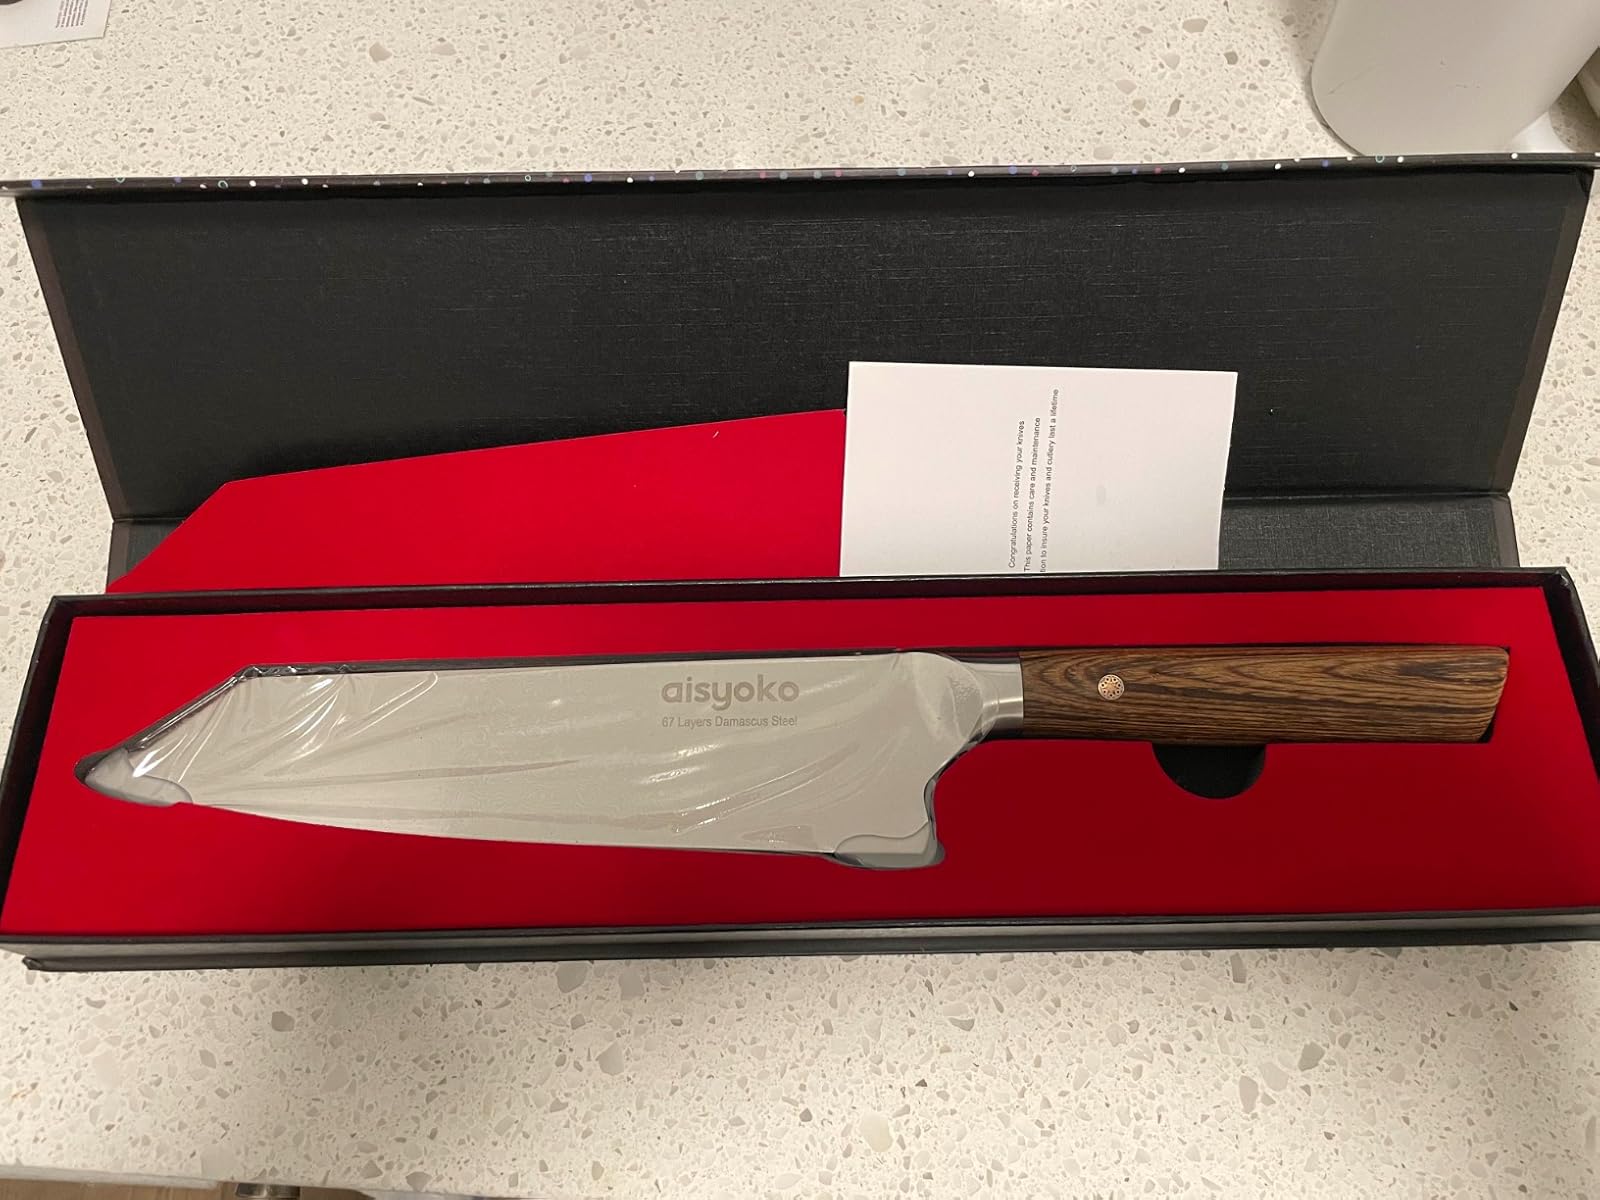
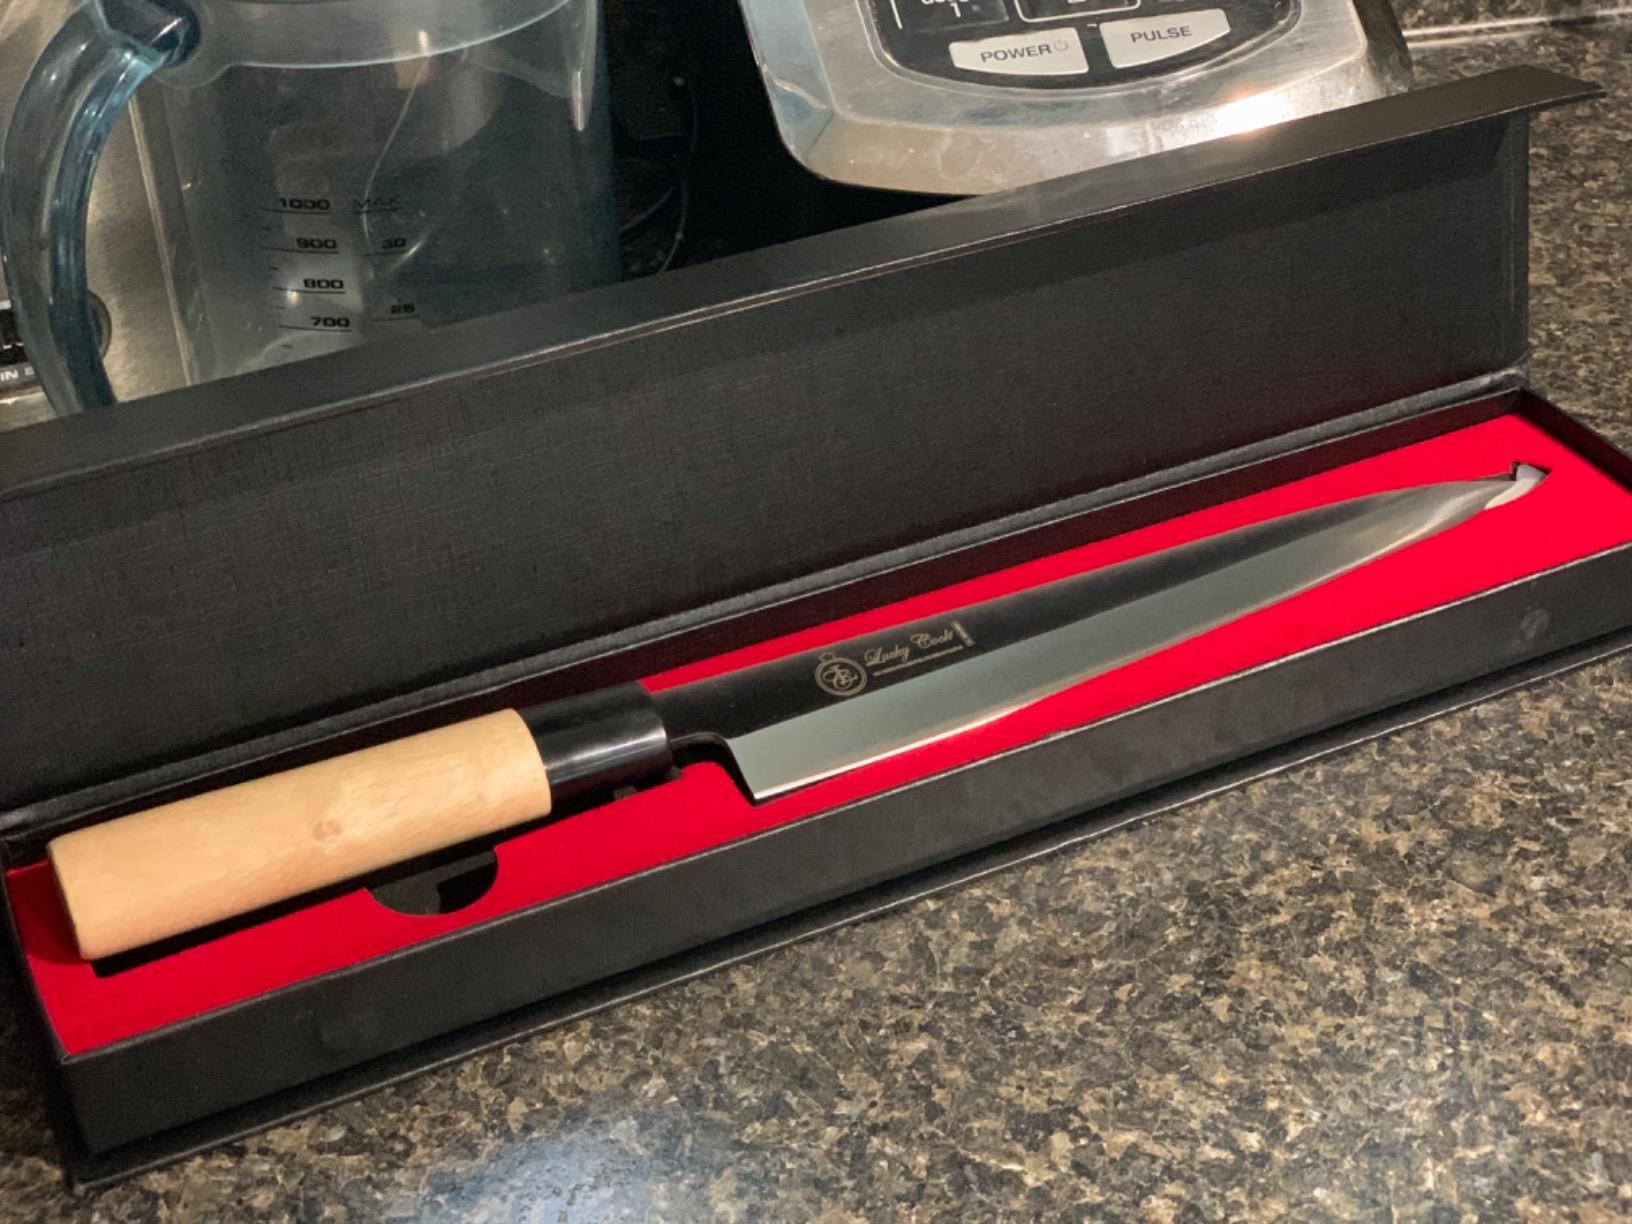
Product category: items_knife
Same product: no